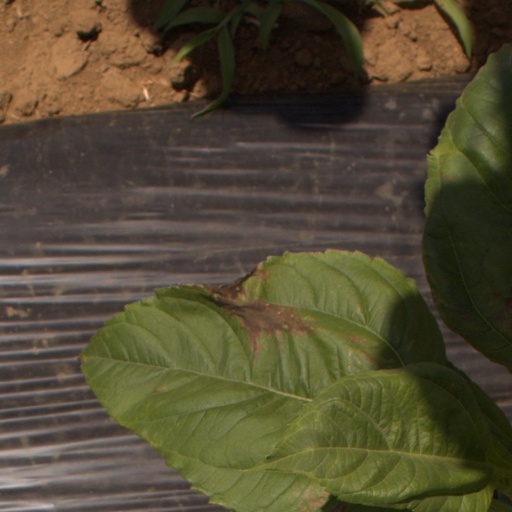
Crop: Jerusalem artichoke